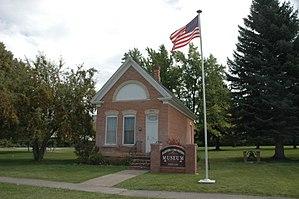
Paradise est une municipalité américaine située dans le comté de Cache en Utah.